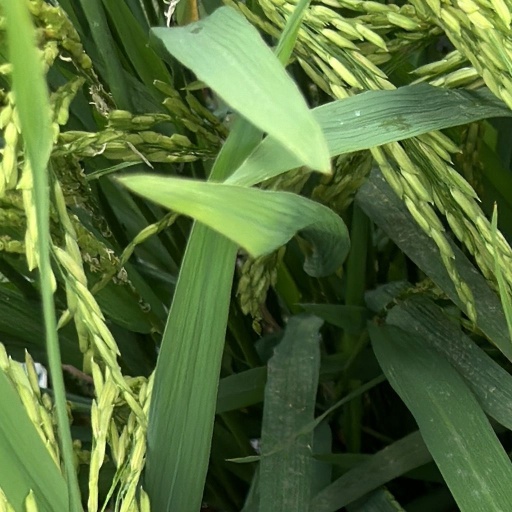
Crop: rice